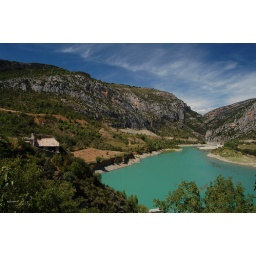
we stumbled upon this gorgeous mountain lake while driving from Barcelona into the Pyrenees